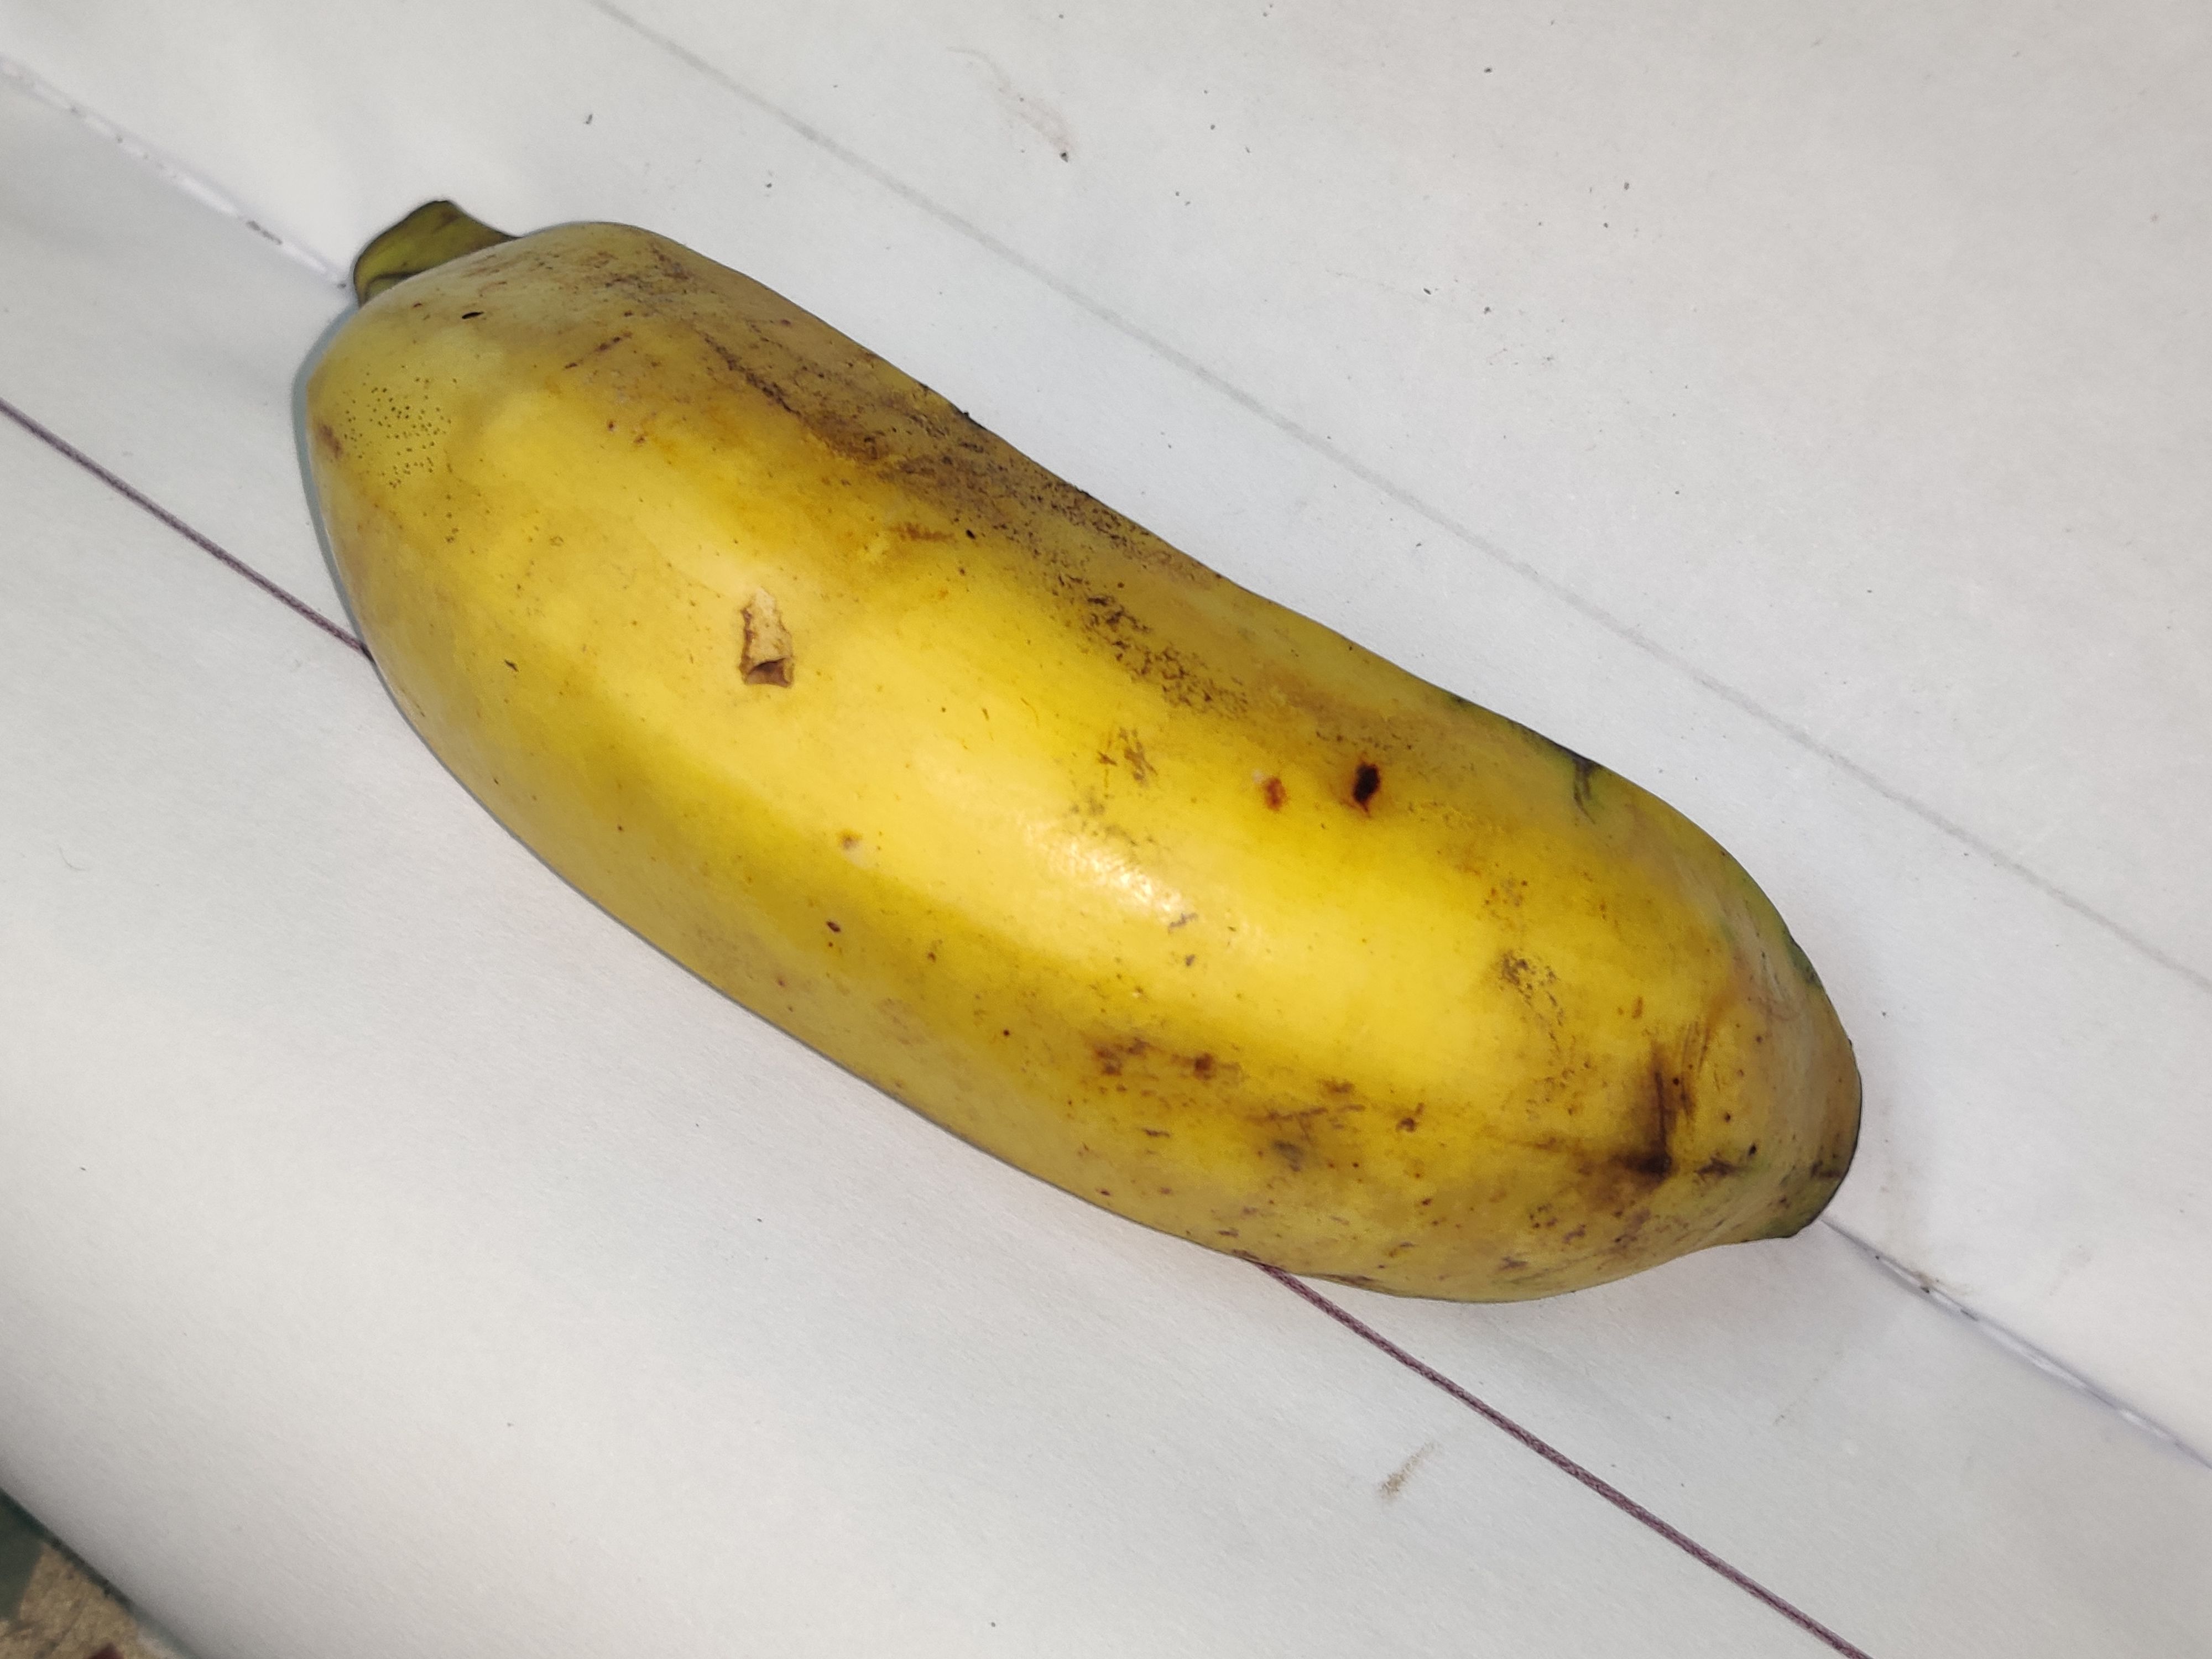
Fruit: banana
Grade: 2nd-grade